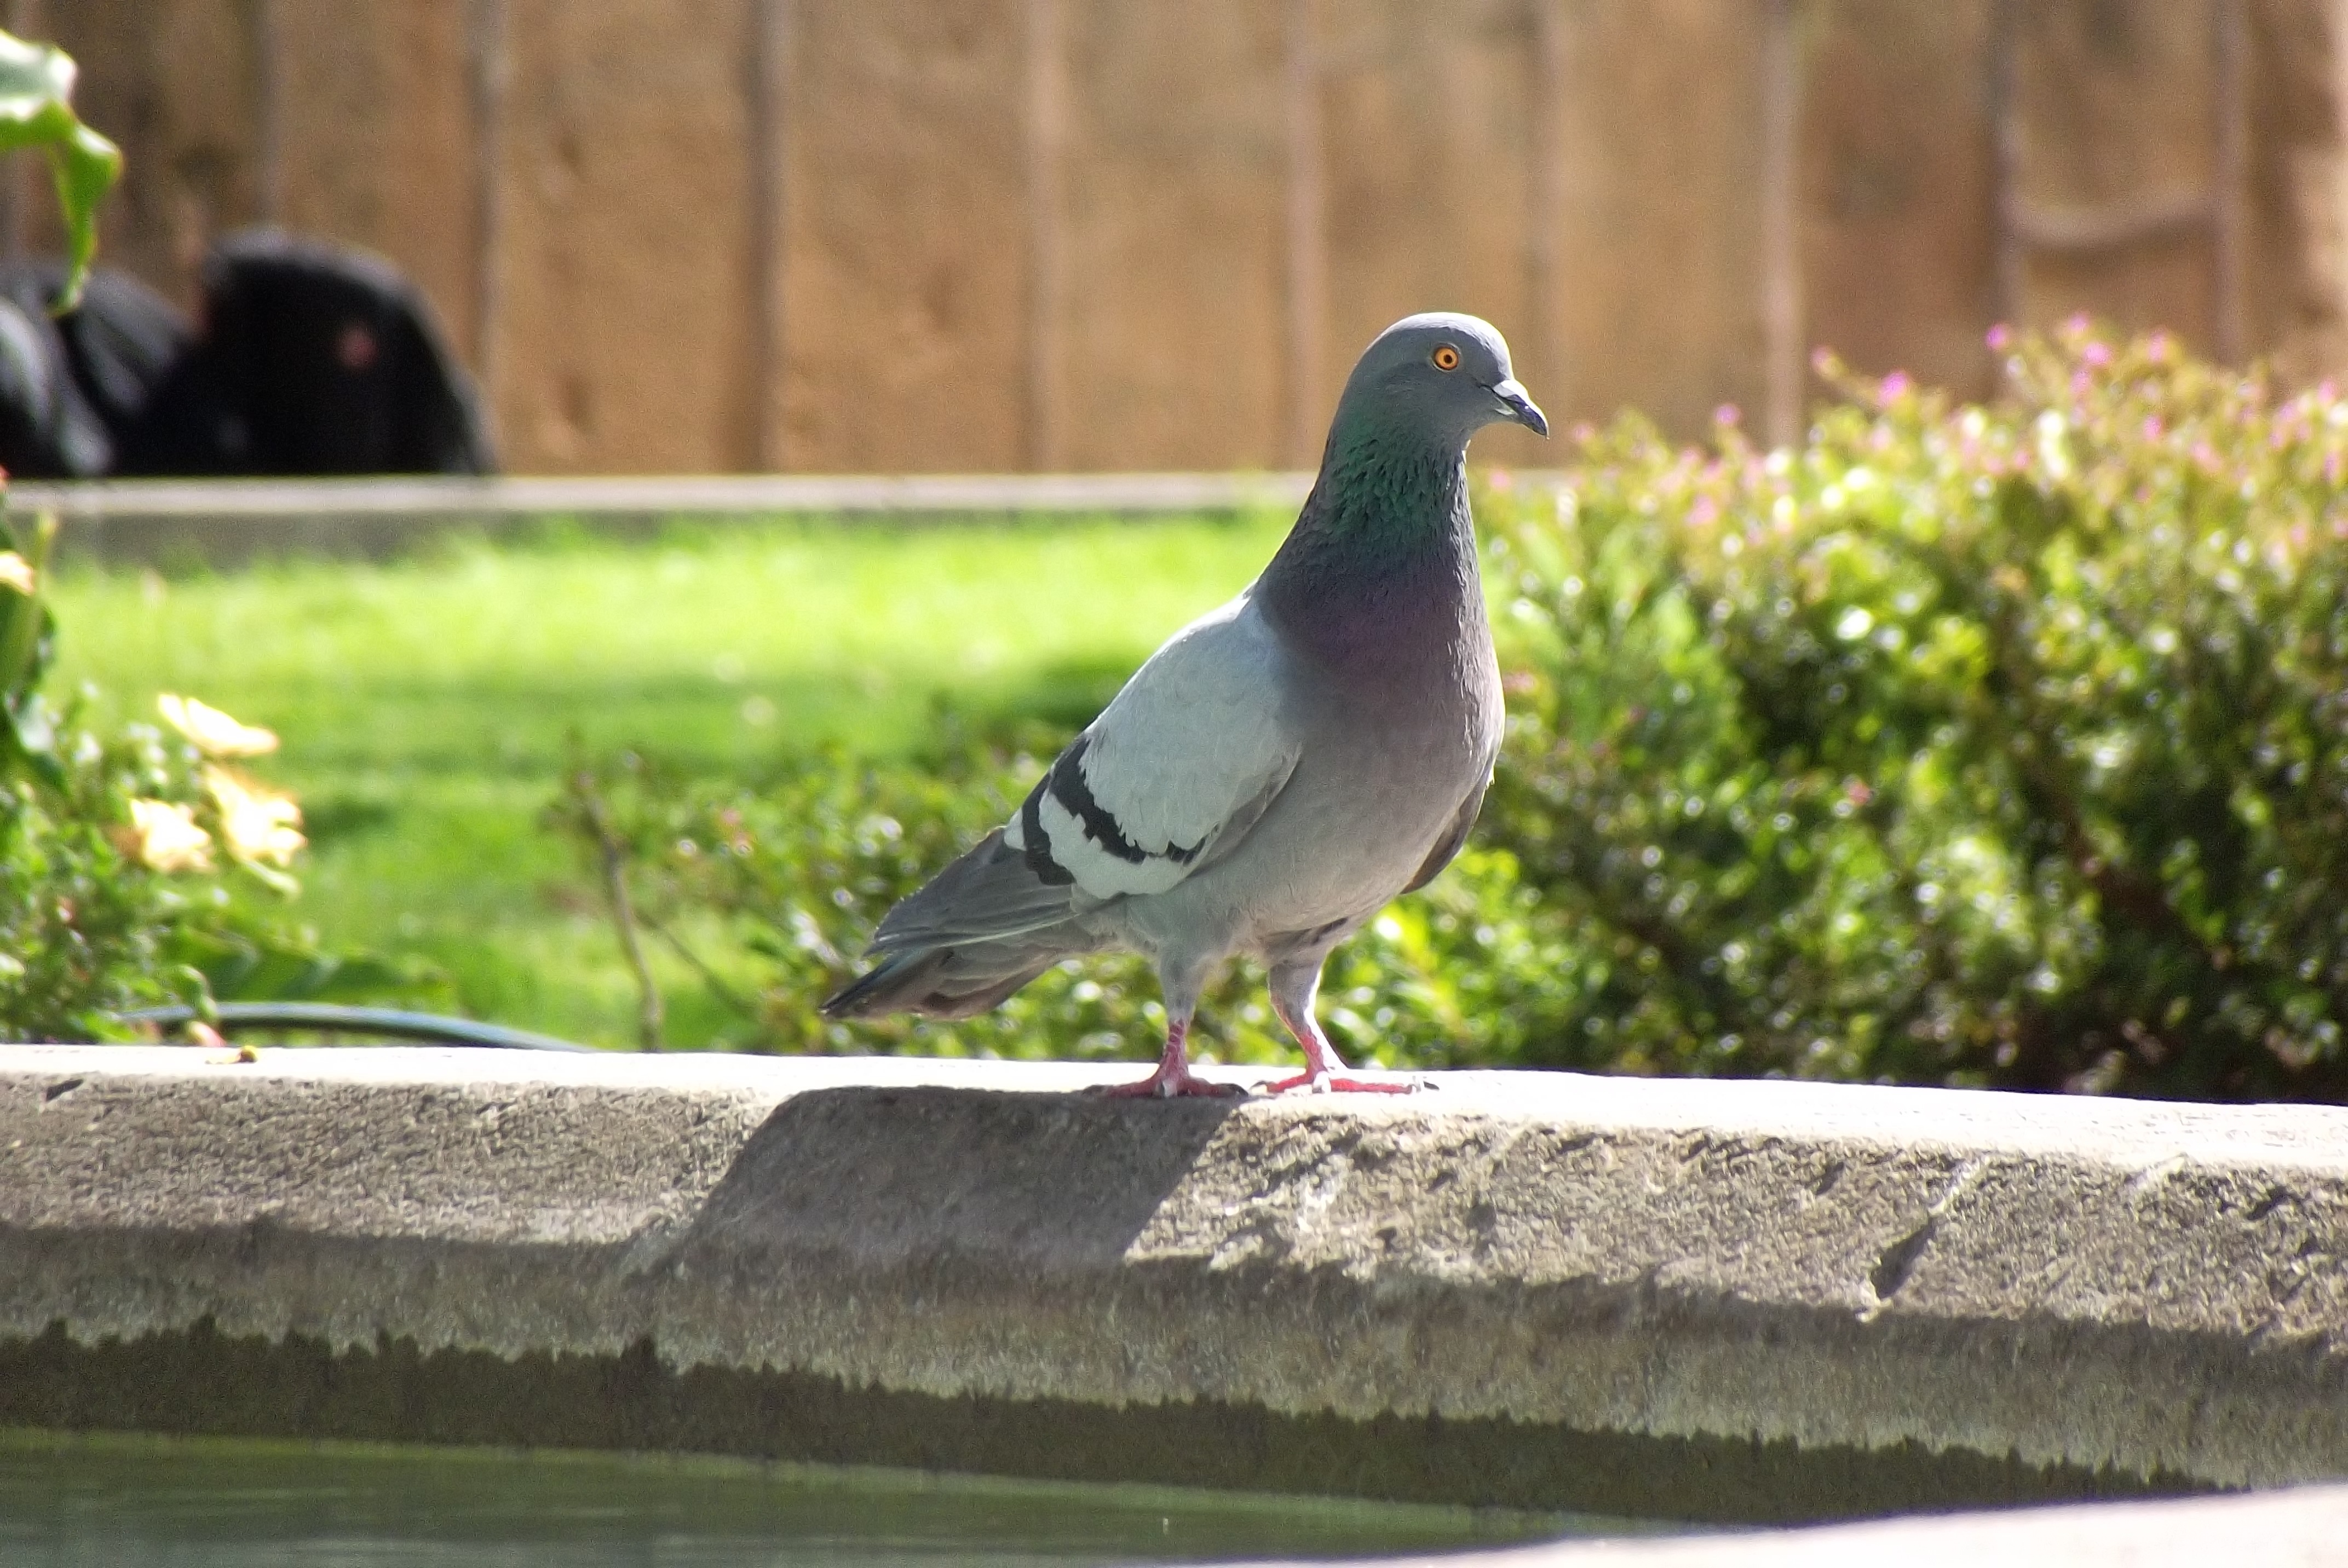
bird, wildlife, zoo, beak, fauna, birds, pigeons, vertebrate, perching bird, pigeons and doves, stock dove, avez